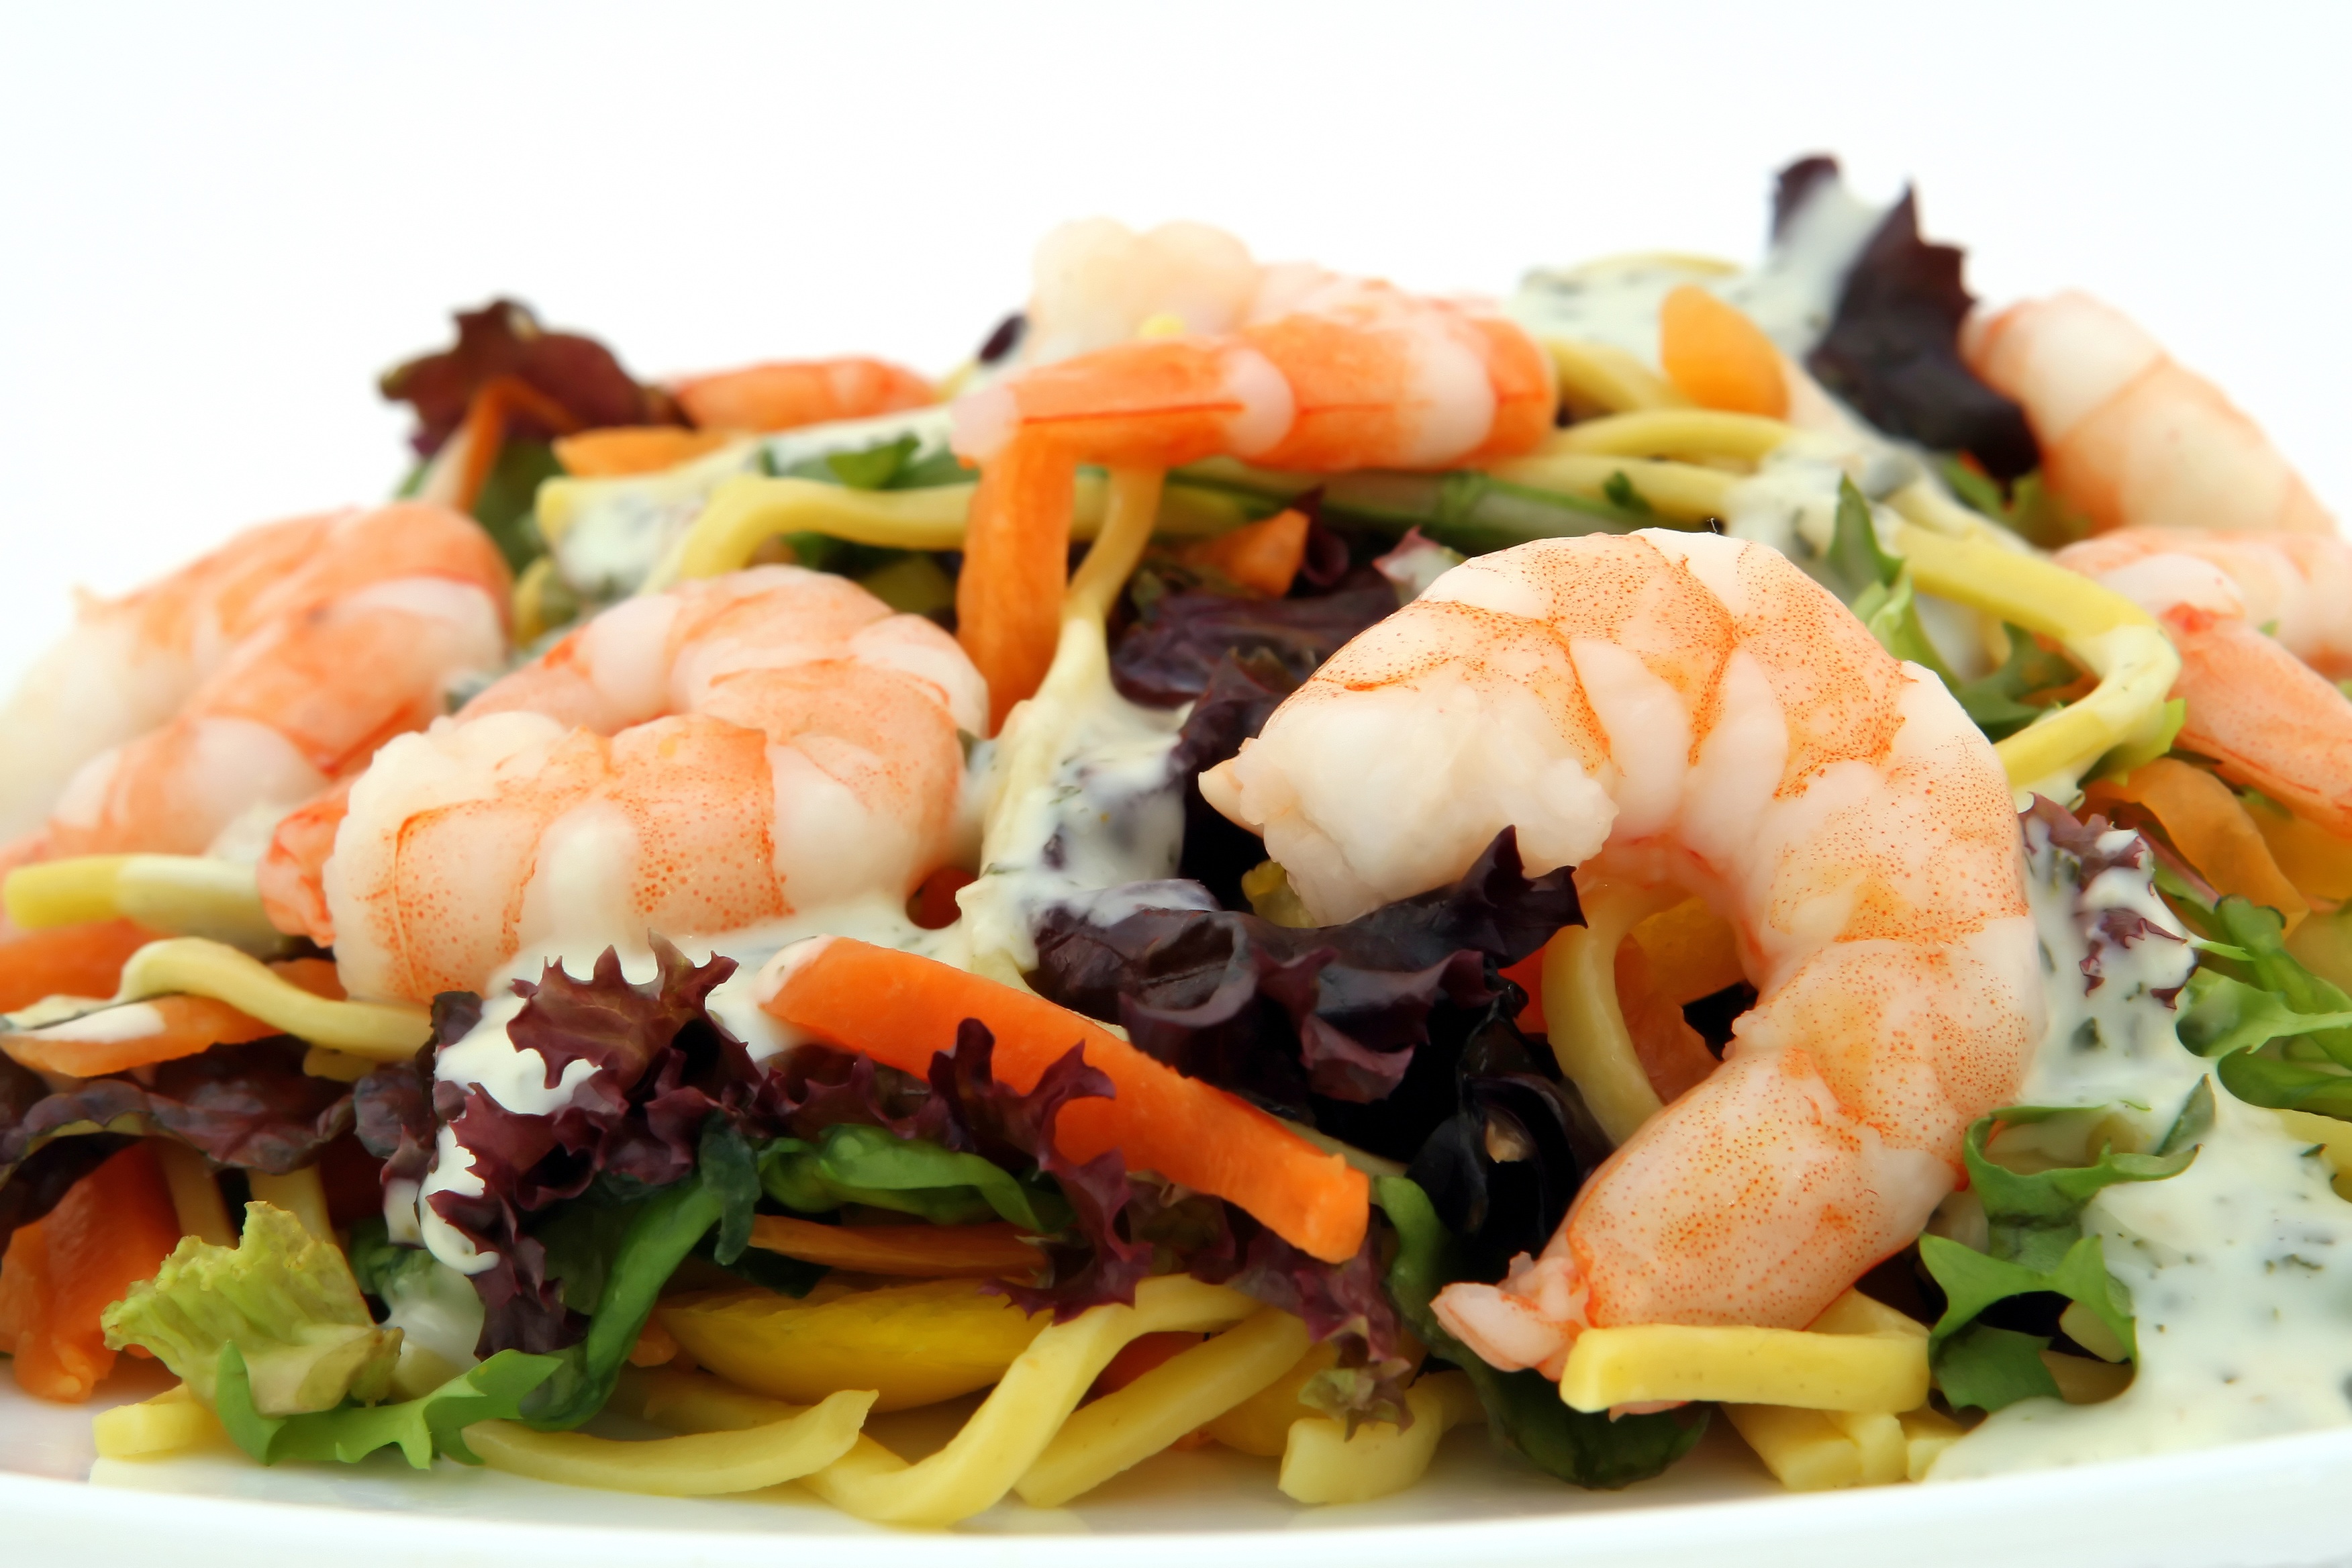
white, restaurant, asian, dish, meal, food, salad, chinese, cooking, culinary, produce, macro, natural, space, seafood, weight, healthy, snack, lunch, cuisine, shellfish, pasta, health, cookery, fitness, shrimp, close up, asian food, noodles, calories, eating, king, nutrition, dinner, peppers, good, slim, loss, catering, diet, starter, copy, hungry, prawn, protein, slimming, cholesterol, appetite, pad thai, thai food, nourishing, scampi, cellulite, wholesome